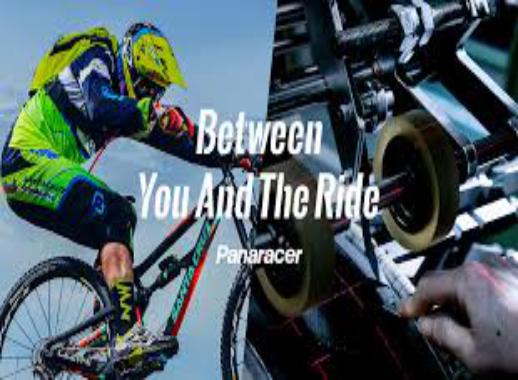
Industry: Transportation